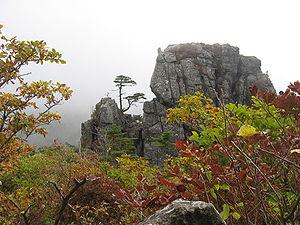
Le parc national du Jirisan est un parc national sud-coréen.